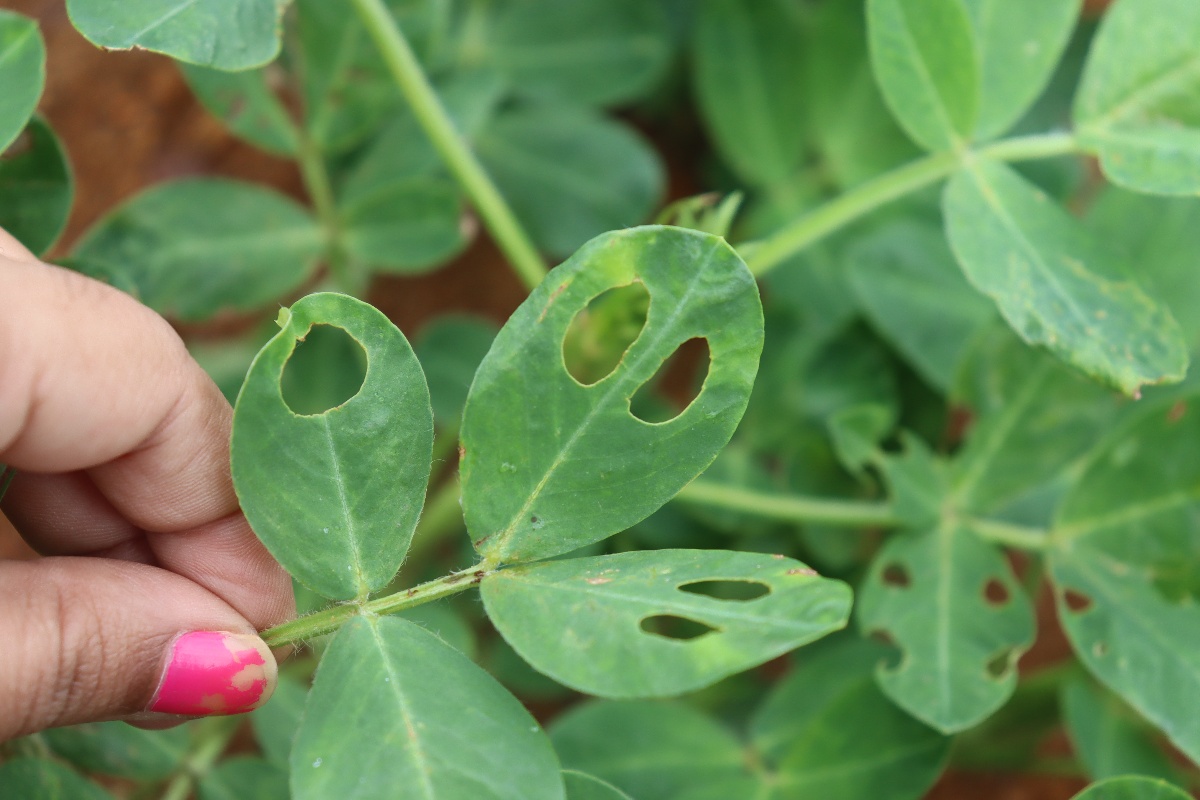
Label: healthy leaf